Church of St Mary Magdalene, Bridgnorth

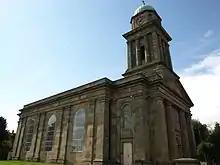
St. Mary Magdalene, Bridgnorth

The Church of St. Mary Magdalene, Bridgnorth, is a parish Church in the Church of England, standing in East Castle Street, Bridgnorth, Shropshire, England. It is a grade II* listed building.